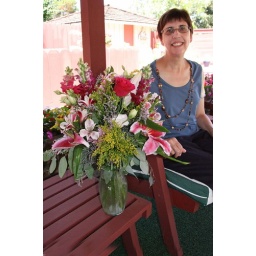
Jackee in her birthday shirt with birthday flowers from sister Judy